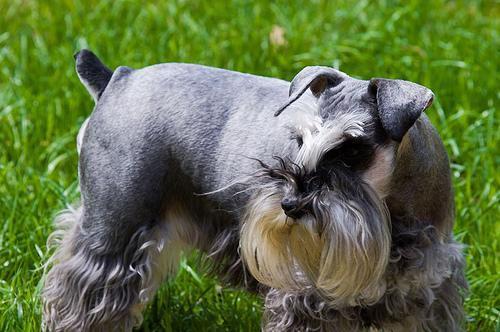
miniature_schnauzer